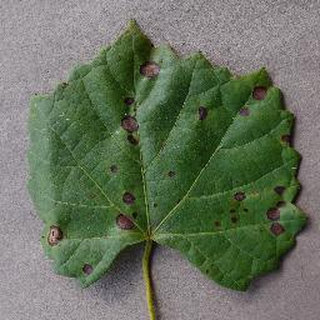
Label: grape_black_rot